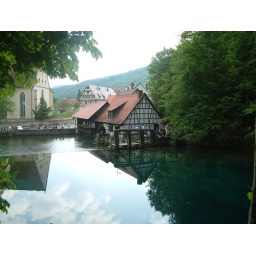
Historical Hammerwerk, which is propelled by the spring water of the blue pot.